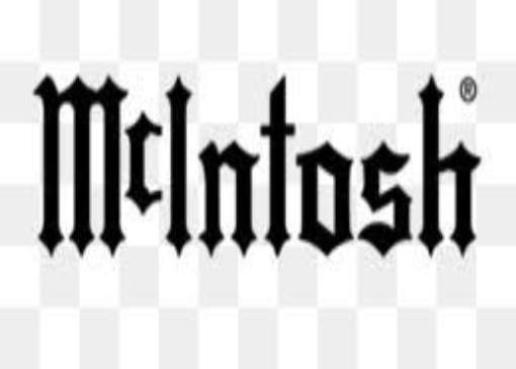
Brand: mcintosh
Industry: Leisure